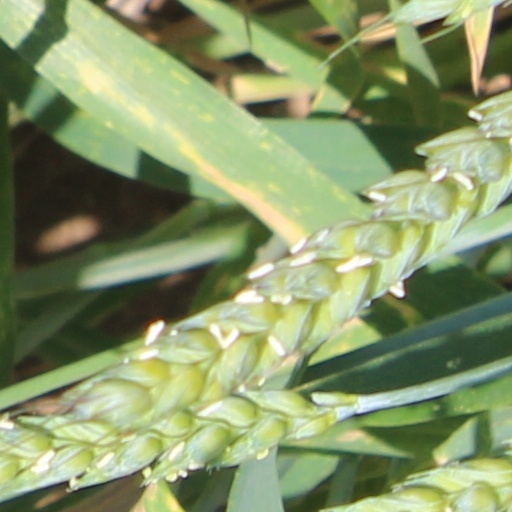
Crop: wheat